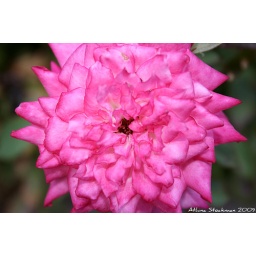
One of the prettiest roses I have seen in such a long time. The pink color is so vibrant.